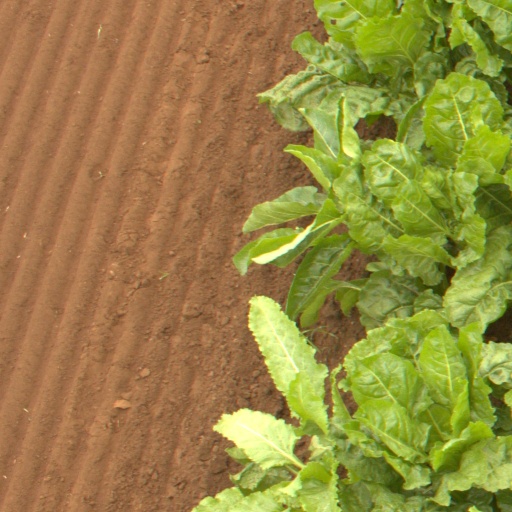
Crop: sugar beet